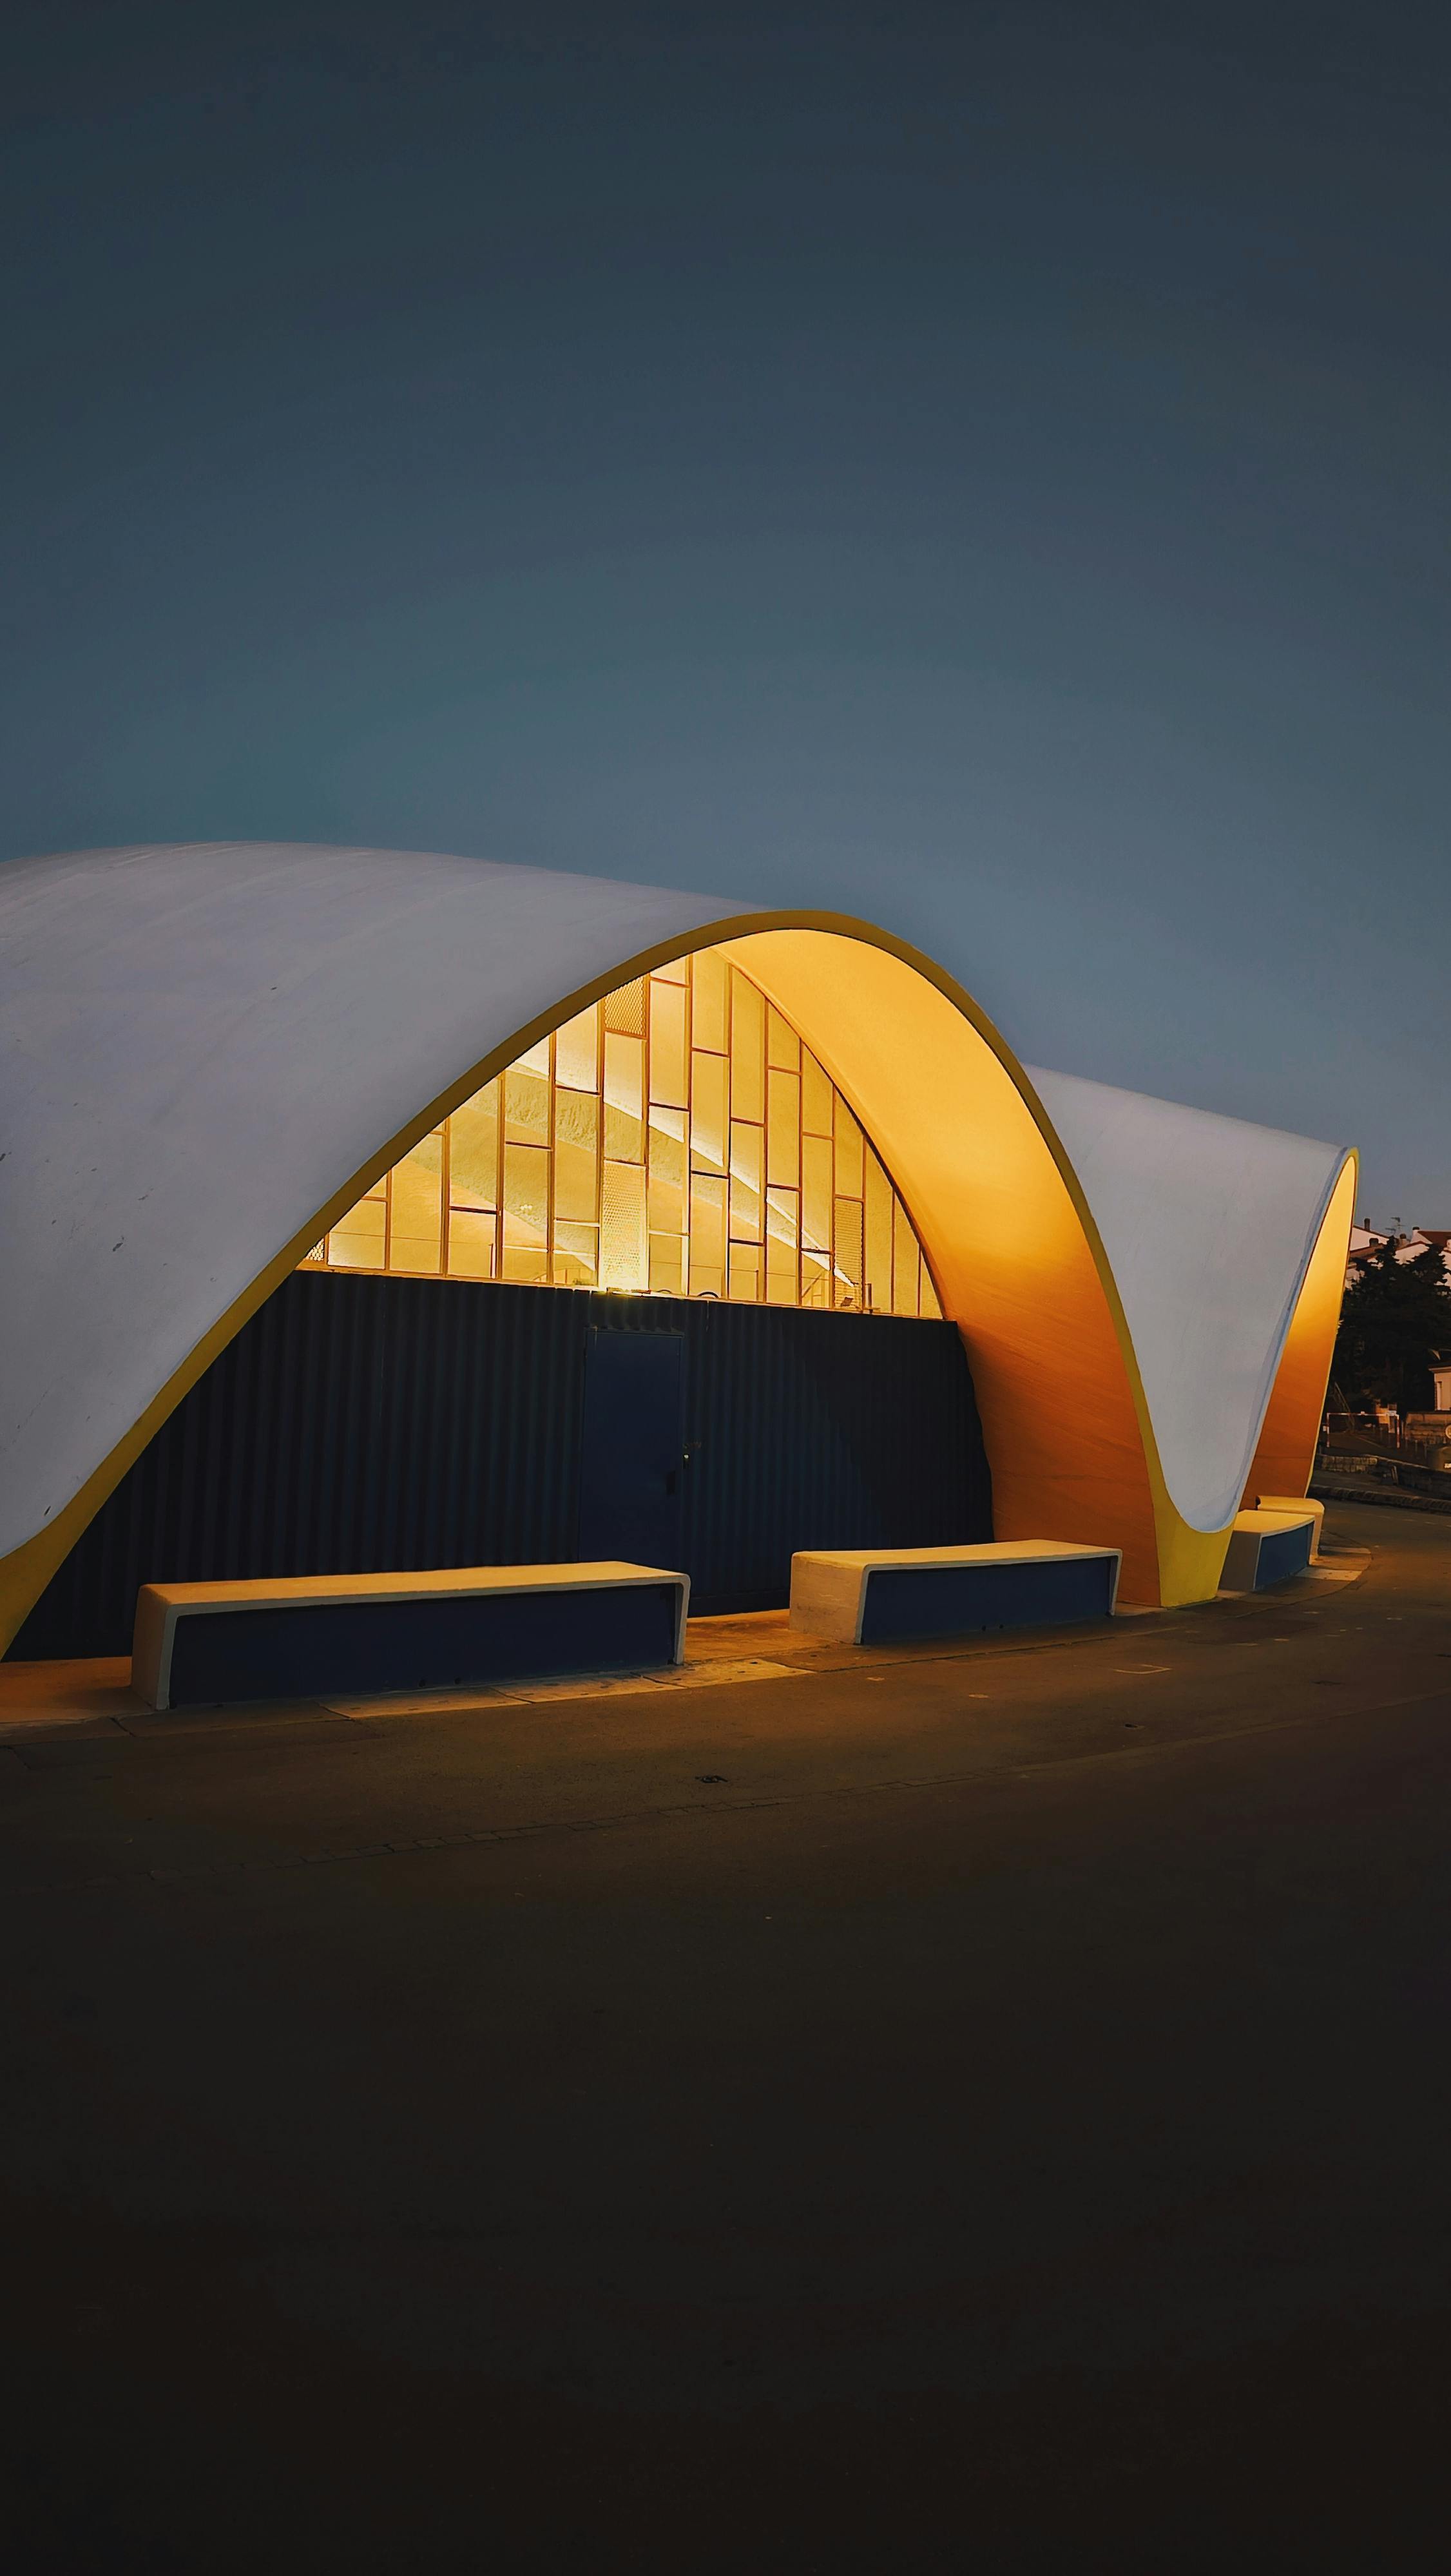
natural, building, sky, house, shade, Tints and shades, facade, art, city, space, landscape, dusk, arch, wood, concrete, darkness, evening, shadow, headquarters, door, commercial building, reflection, symmetry, roof, horizon, entertainment, night, asphalt, metal, road surface, midnight, tourist attraction, transport, glass